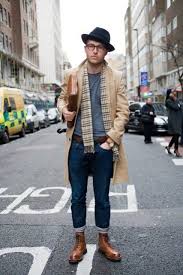
Label: Brogue